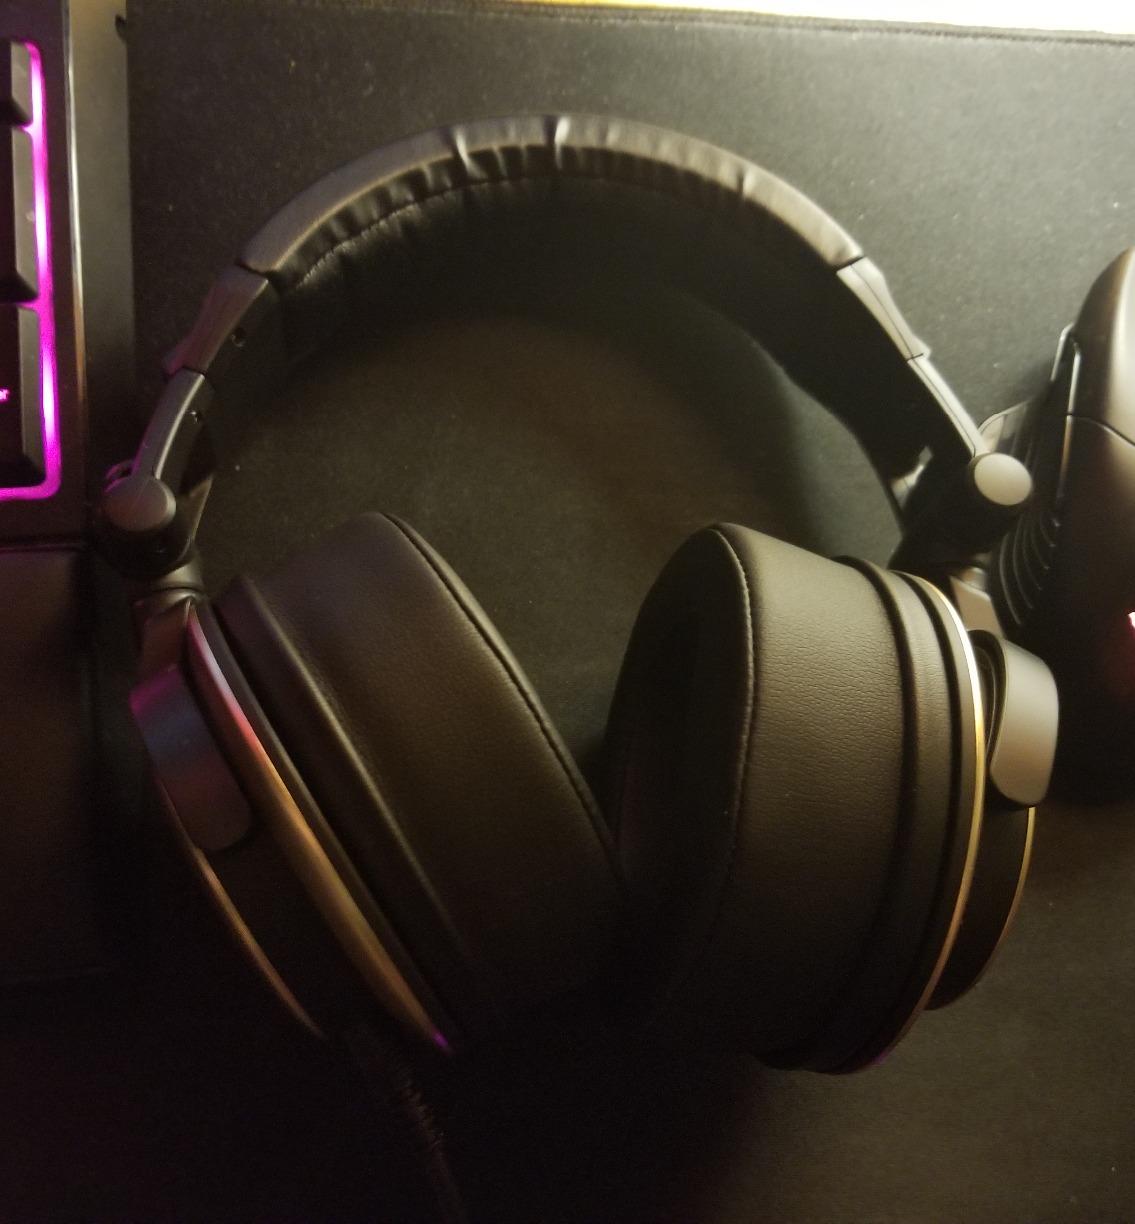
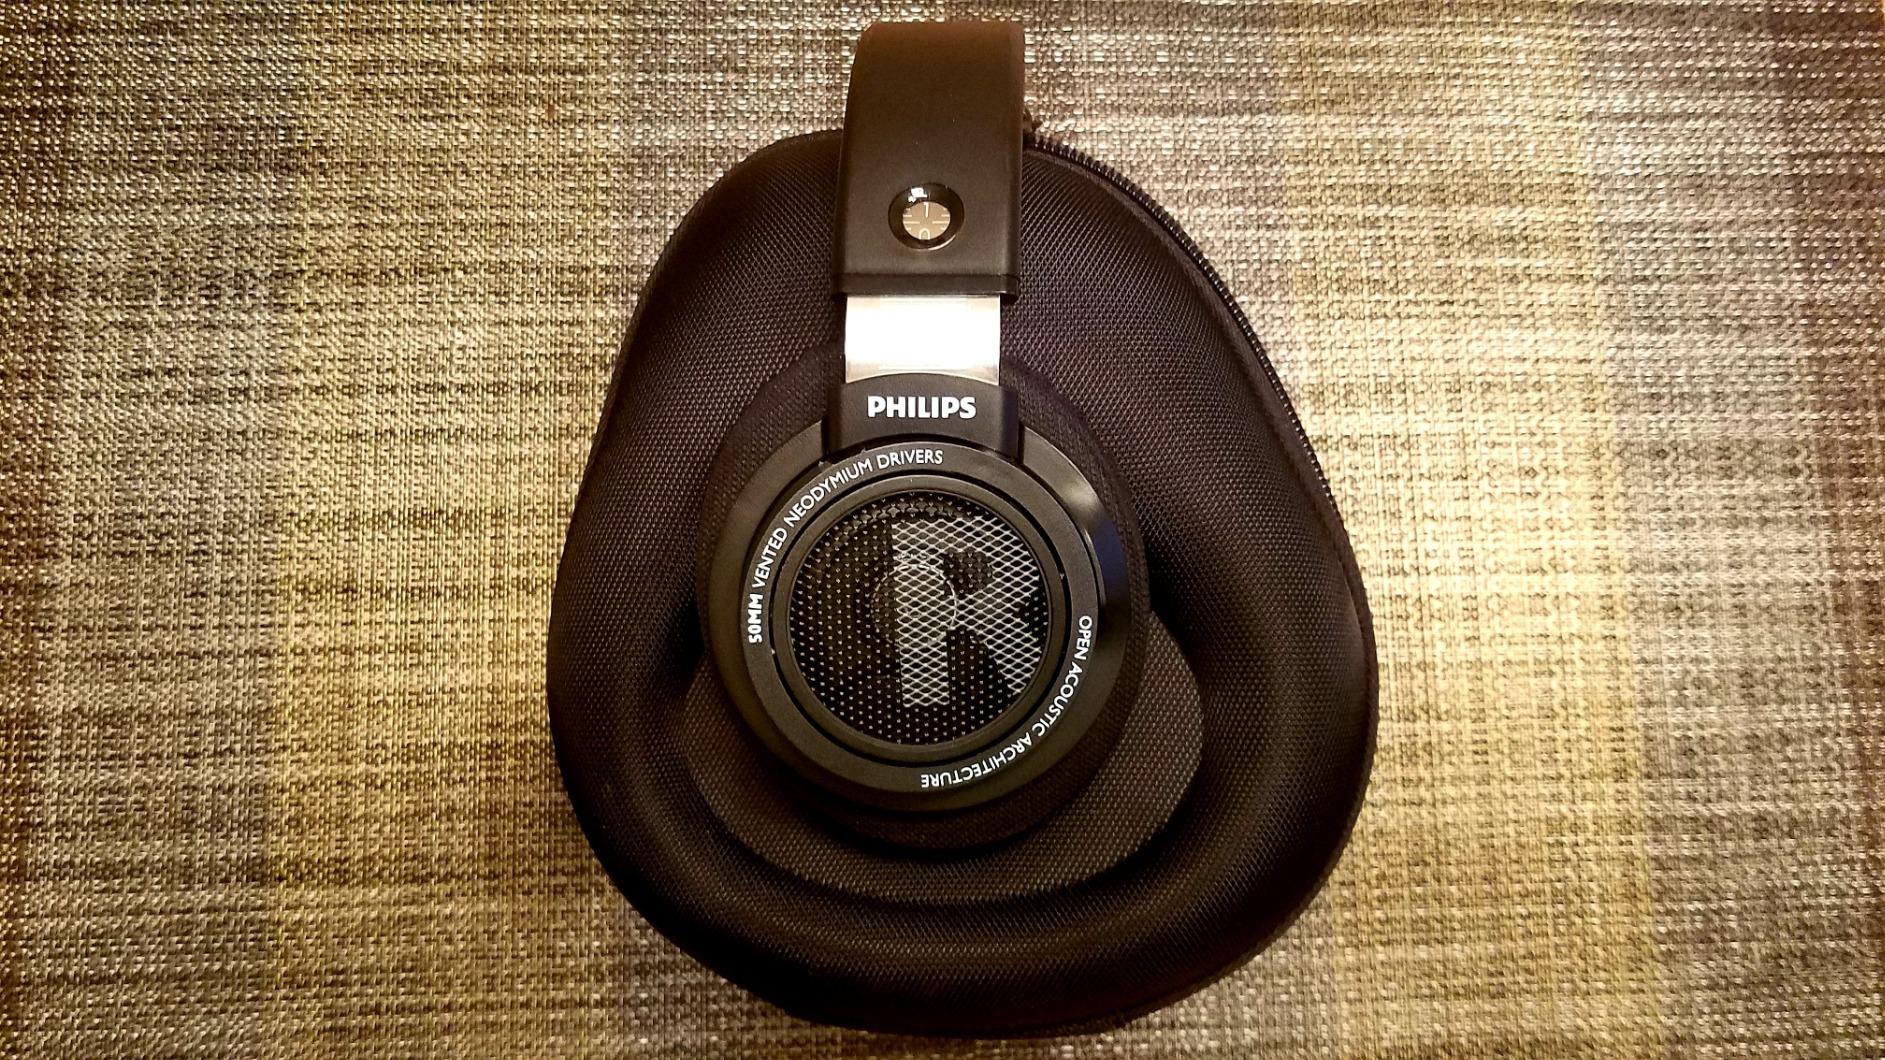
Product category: headphones
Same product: no